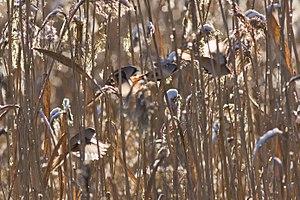
La Panure à moustaches, également appelée mésange à moustaches, est une espèce de passereaux d'Europe, l'unique représentante du genre Panurus et de la famille des Panuridae.